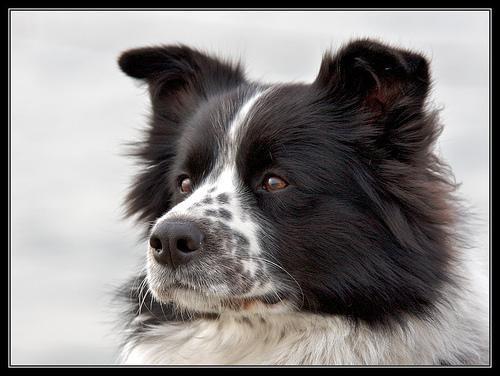
Border_collie